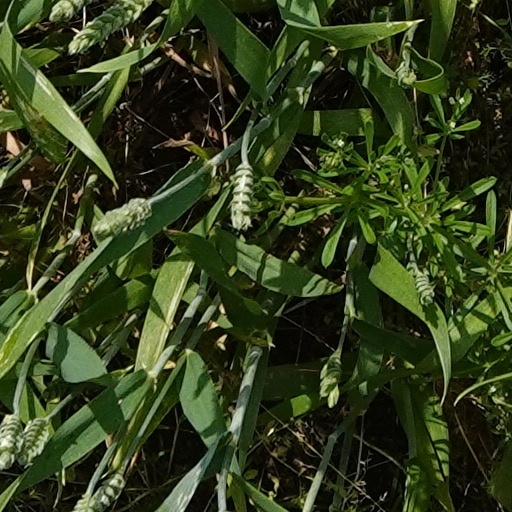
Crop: wheat